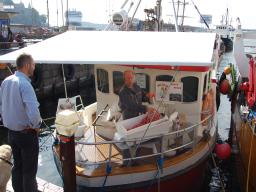
Label: Background_without_leaves